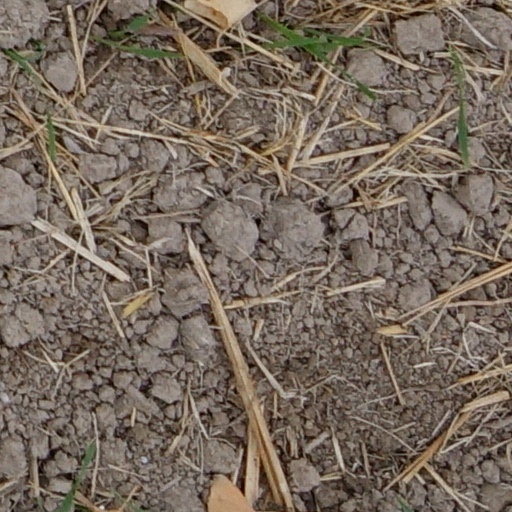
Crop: wheat